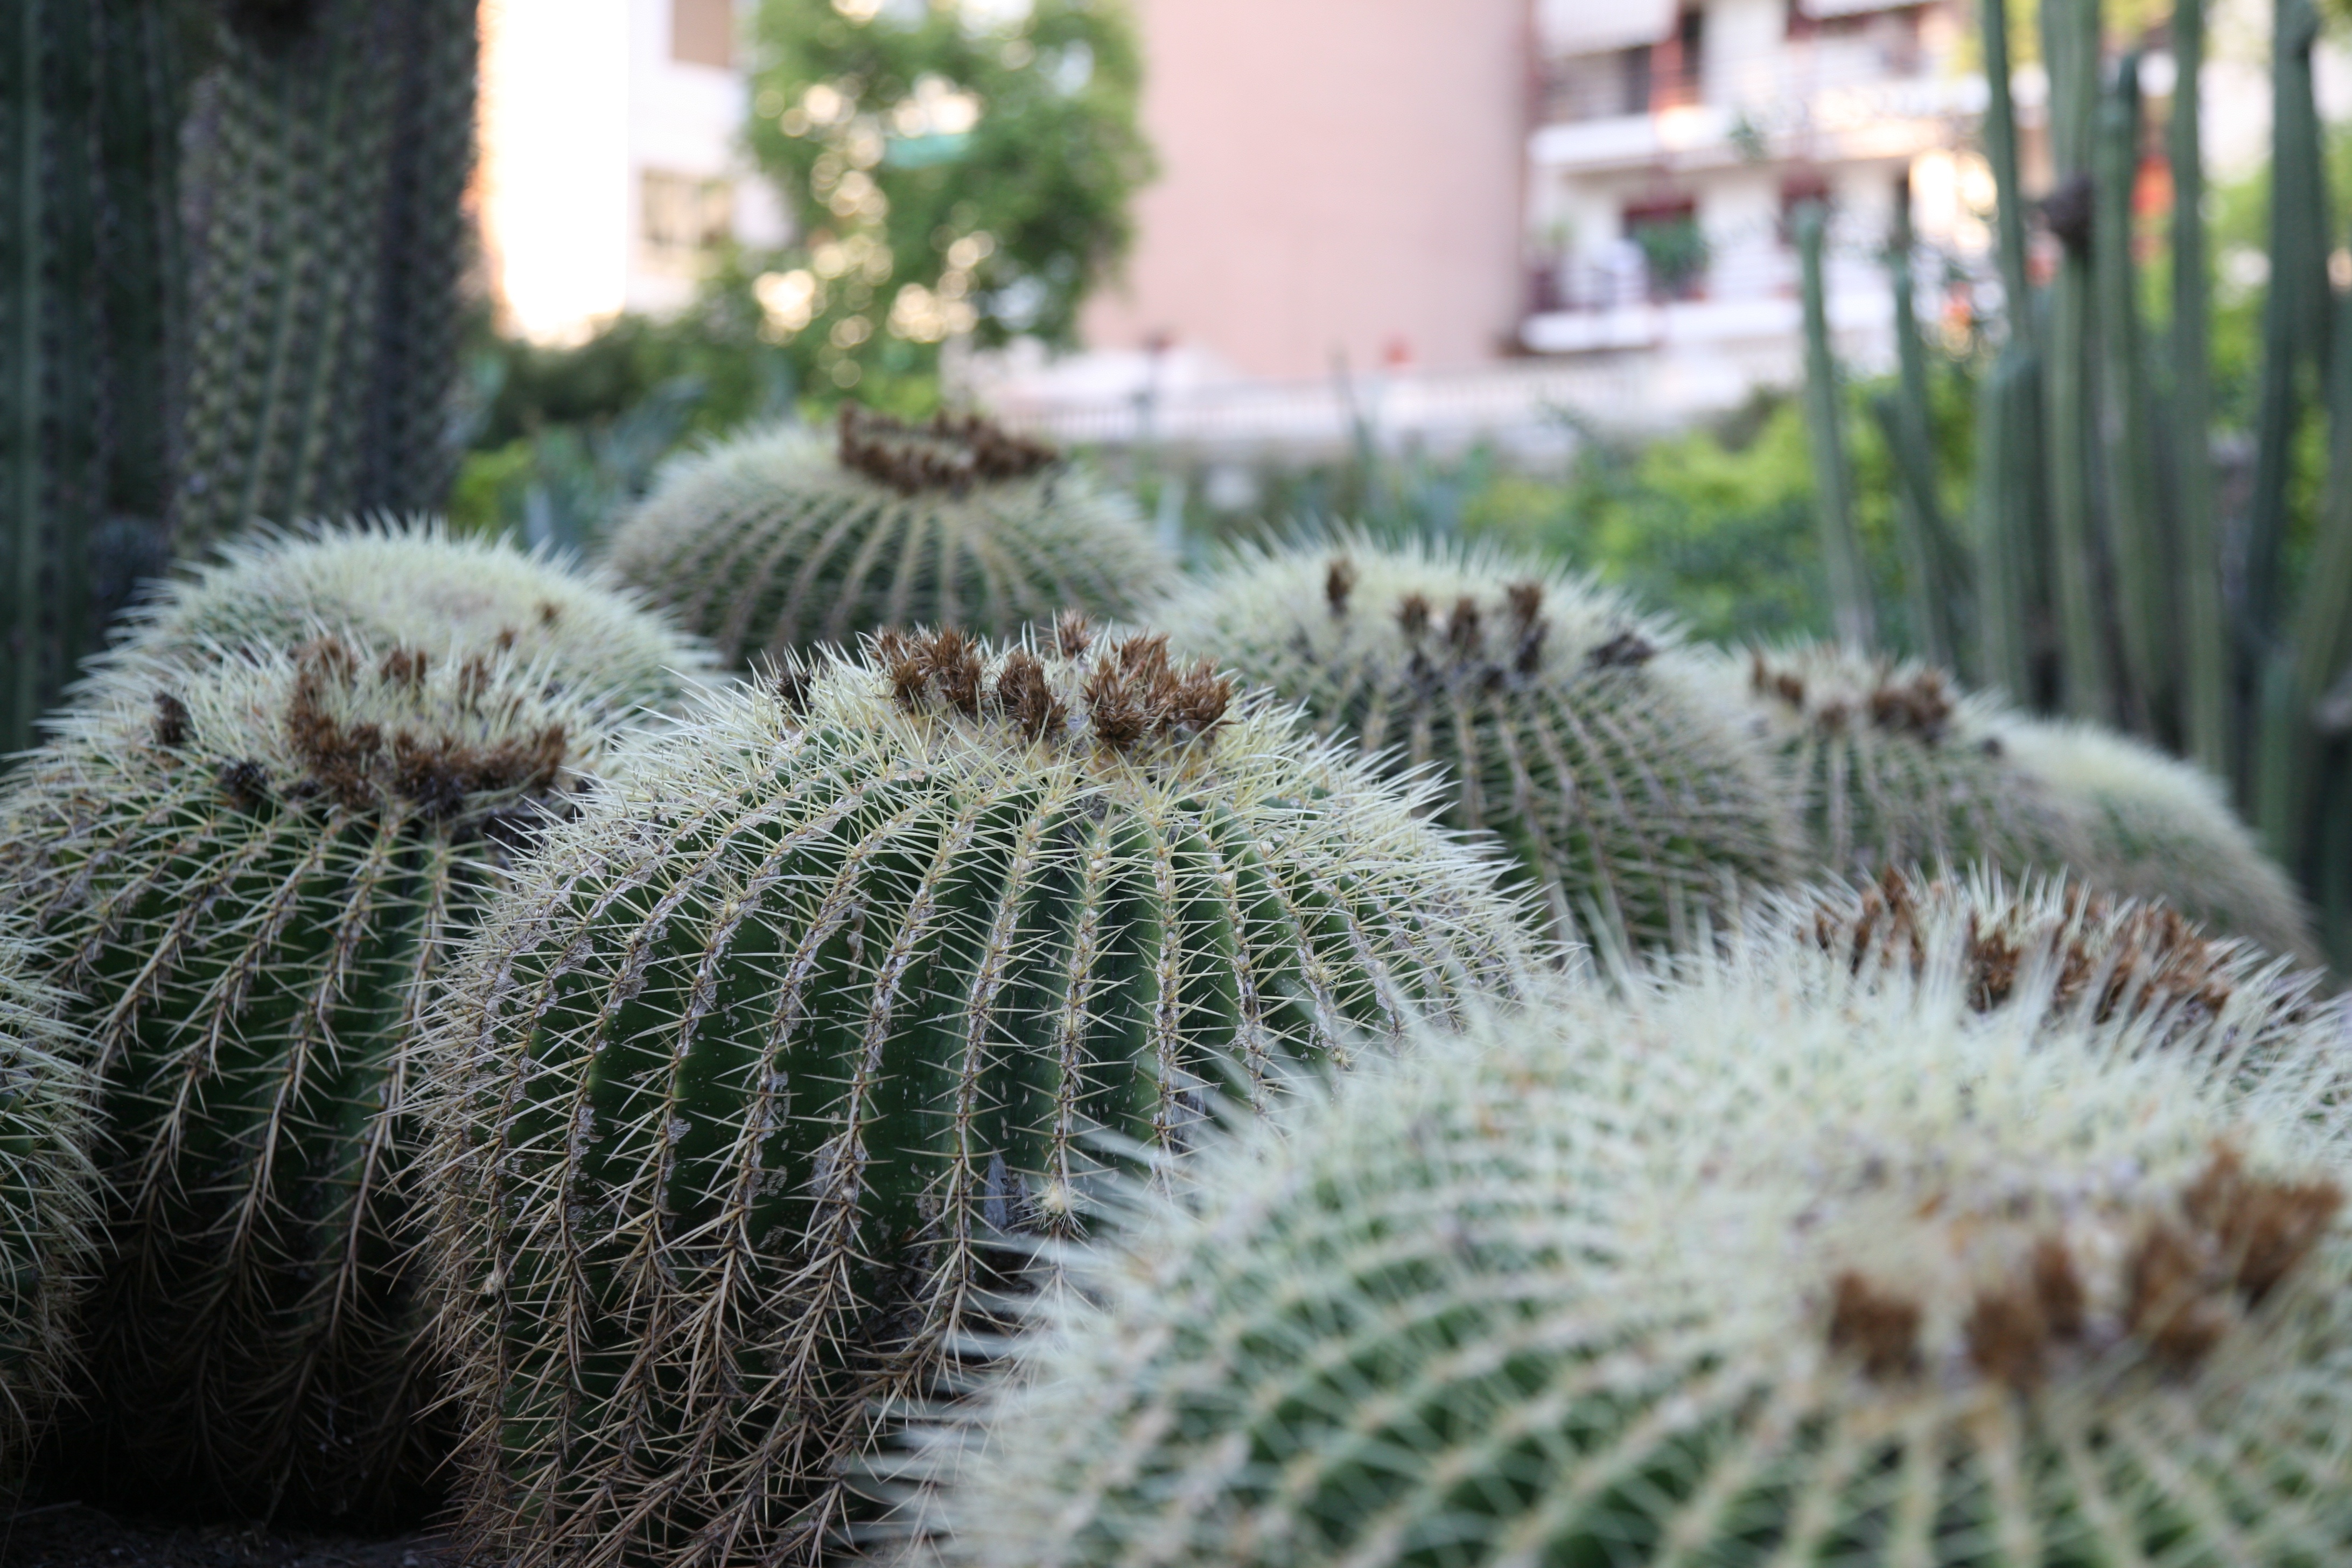
cactus, plant, flower, botany, garden, flora, spain, espagne, garten, valencia, jardin, botanica, espanha, botanique, espana, spanien, spagna, spanje, espanya, valence, kaktus, flowering plant, plant stem, land plant, thorns spines and prickles, hedgehog cactus